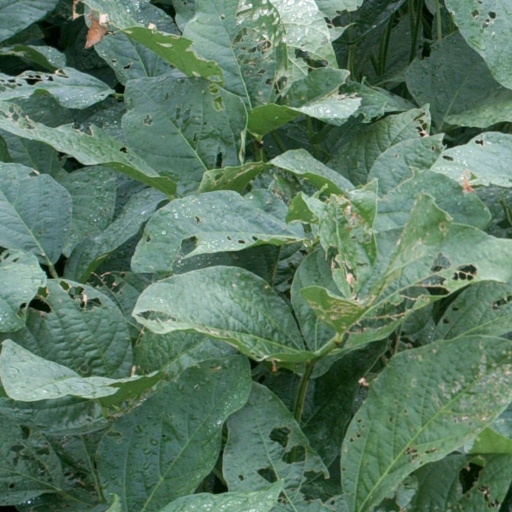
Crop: soybean